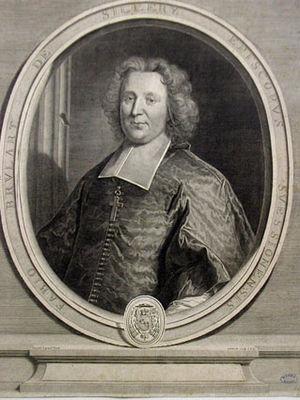
Cet article présente la liste des membres de l'Académie française, rangée par ordre chronologique de leur élection à chaque fauteuil. Cette liste est précédée d'une liste réduite portant uniquement sur les membres actuels et présentée successivement selon quatre modes de rangement : par ordre alphabétique, par numéro de fauteuil, par date d'élection et par date de naissance.
Fabio Brulart de Sillery, né au château de Pressigny le 25 octobre 1655 et mort à Paris le 20 novembre 1714, est prélat français, évêque d’Avranches et de Soissons.